Jamalpur Kacharipara Akadas

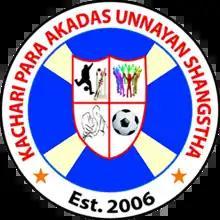

Jamalpur Kacharipara Akadas is a Bangladeshi women's football club from Jamalpur founded on 2006. It's a team of Bangladesh Women's Football League.